Hōri Pukehika

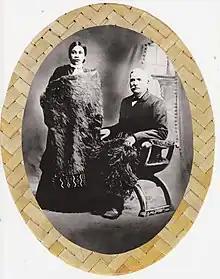
Erita "Tira" (born Rātana) and Hōri "George" Pukehika

Hōri Pukehika later married Tira Rātana (also known as Erita). According to the family descendants, he gifted his first wife Ngākaari a plot of land and included her as part of the family even after he married Erita. They lived in Putiki where they had five children: Rawinia Pukehika later Johnston (1902), George Hōri Pukehika (1906–1970), Ngakari Tukia "Pango" Pukehika later Park (1907–1971), Tarawa Pukehika (1910–1959), and Ngamare Pukehika (1913–1948). He was a strong supporter of the Rātana movement and believed in abstaining from alcohol.